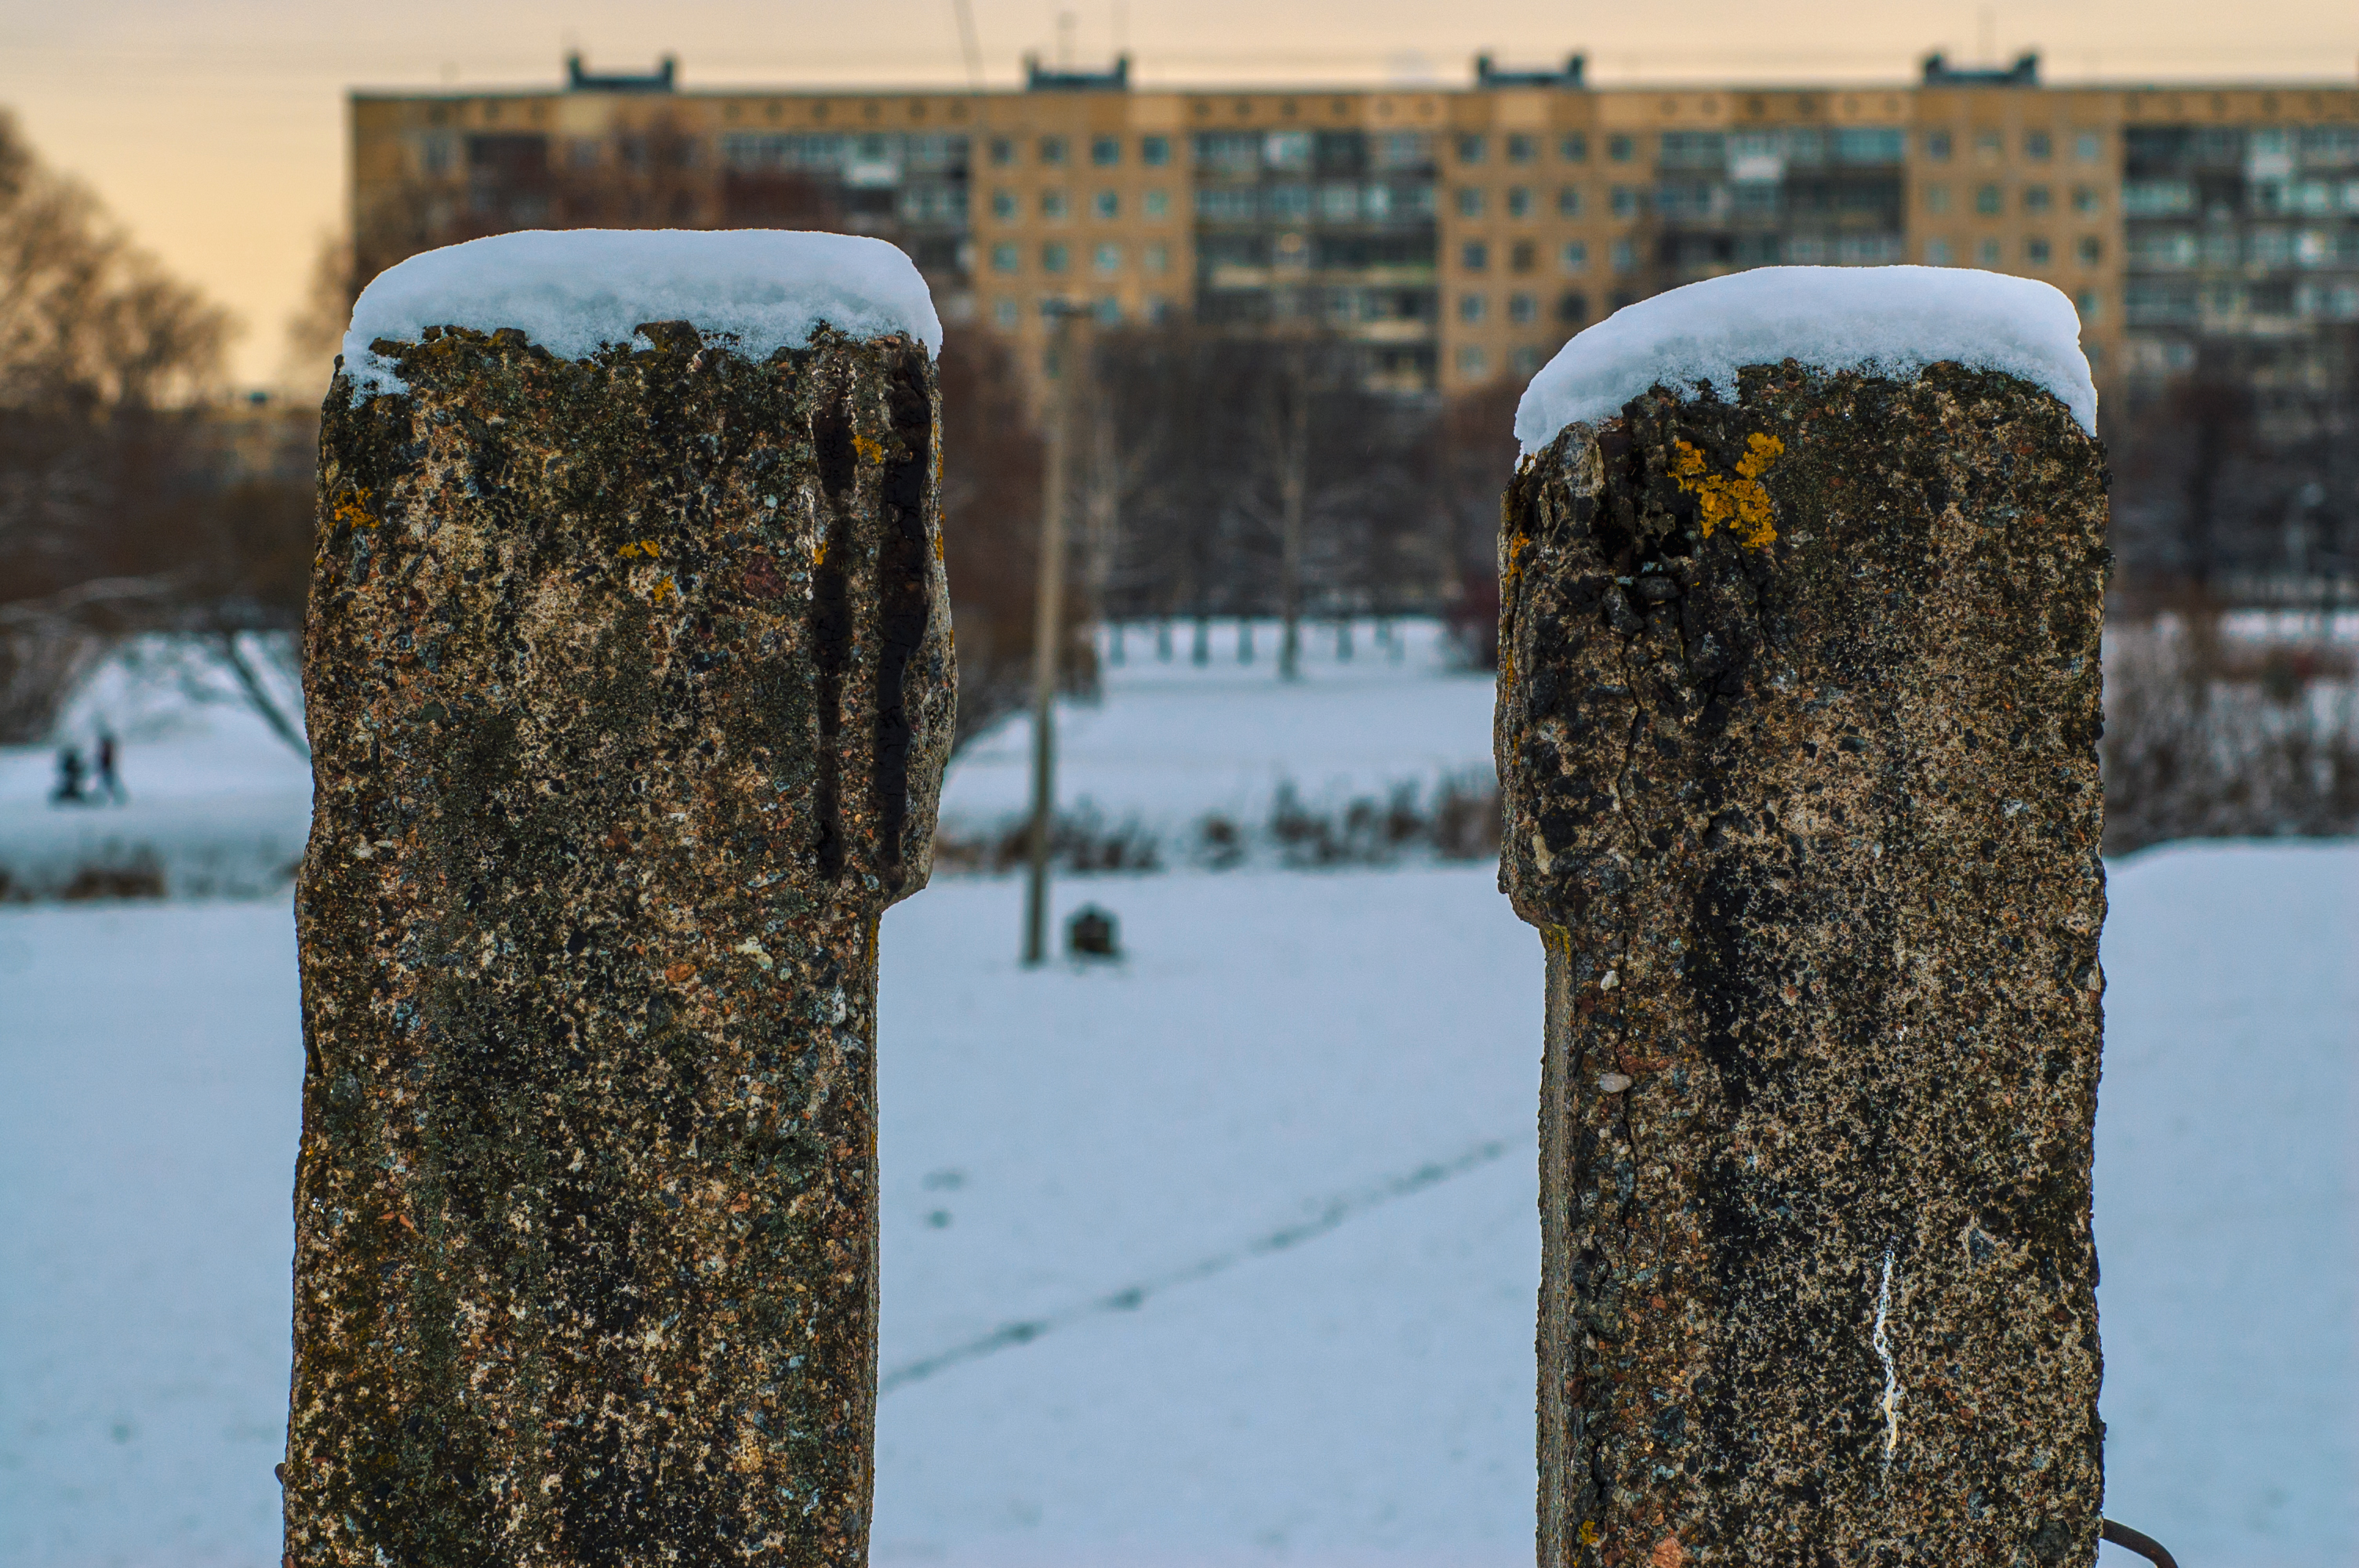
images, snow, daytime, trunk, tree, freezing, wood, twig, biome, grass, winter, sky, precipitation, art, frost, font, landscape, headstone, plant stem, natural landscape, winter storm, metal